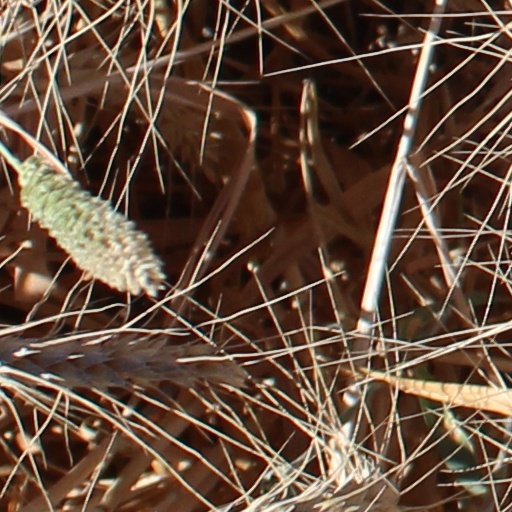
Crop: wheat